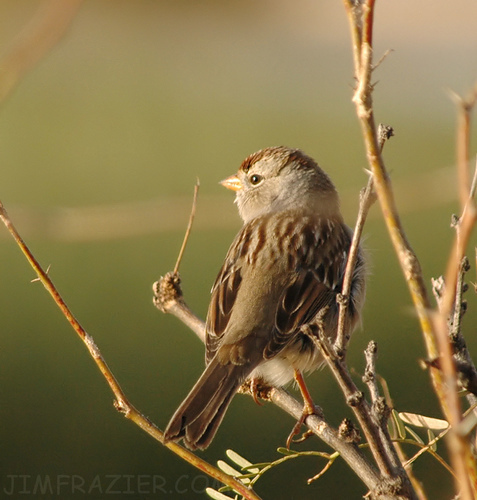
this bird has a white neck and nape, with a rust colored crown and back.
a small bird with brown and white on it, with a brown crownthe bird has a brown eyering and a small yellow bill.
a very small, cute brown bird with a tiny beak and fluffy head.
this bird is small, with different shades of grey and brown, with a very small beak.
this bird has brown wings and brown on the top of its head, while its belly and the rest of its head are light brown.
this bird has wings that are brown and has a yellow bill
this bird has wings that are brown and has a white belly
this bird has wings that are brown and has a yellow bill
this bird has fluffy feathers on its crown and nape, and is brown in color.
Species: Brewer Sparrow